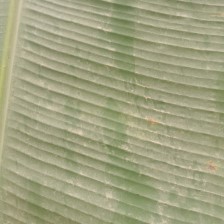
Label: healthy